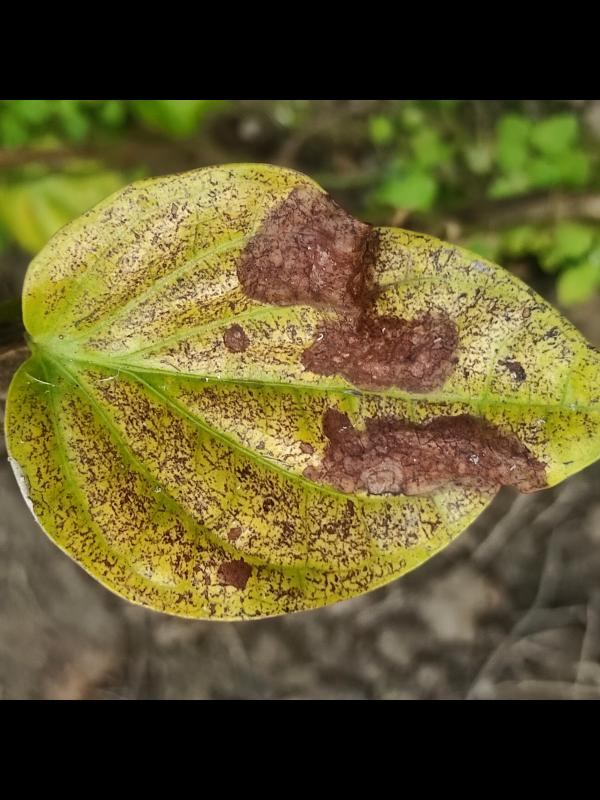
Label: Fungal_Brown_Spot_Disease